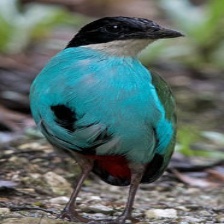
Species: AZURE BREASTED PITTA
Scientific name: PITTA STEERII